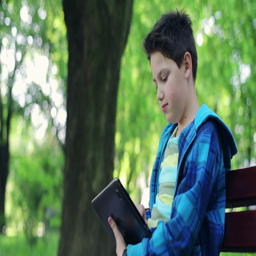
happy young boy using tablet computer in the park